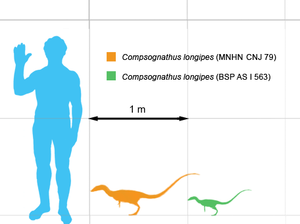
Compsognathus / Beskrivelse
Sammenligning af størrelserne på det franske eksemplar (orange) og det tyske eksemplar (grøn) med et menneske.
Compsognathus var en lille, tobenet, kødædende dinosaur. Dyret var omtrent på størrelse med en kalkun, og det levede for omkring 150 millioner år siden i perioden Sen Jura, i hvad der nu er Europa. Palæontologer har fundet to velbevarede fossiler, et i Tyskland i 1850'erne, og et andet i Frankrig, mere end et århundrede senere. I dag er C. longipes den eneste kendte art, selvom det større fund i Frankrig i 1970'erne engang formodedes at tilhøre en anden art, C. corallestris.